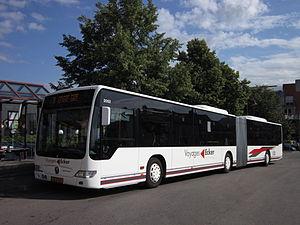
Autobus articulé appartenant à un sous-traitant des Autobus de la Ville de Luxembourg.
Autobus de la ville de Luxembourg est un service de transport urbain de voyageurs opérant à Luxembourg et sur tout ou partie des communes de Bertrange, Hesperange, Leudelange, Niederanven, Sandweiler, Steinsel, Strassen et Walferdange.